John Dobson (architect)

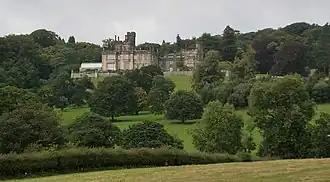
The grade I listed Beaufront Castle, overlooking the Tyne Valley, designed by Dobson 1835–1841

Dobson was very versatile and could design in Gothic or Tudor style if his clients desired, but Georgian was his preferred style. His country houses are not well-known, as they generally are privately held, not large enough to be open to the public, and landscaped behind parkland and trees. Architectural features of Dobson country houses include the use of golden sandstone, Corinthian or Ionic pillared entrance porticos, elegant staircases with beautiful ironwork balustrades leading to an upper gallery with matching iron balustrades, and an entry hall with a domed ceiling and glass centrepiece. Often the ground-floor design includes a curved or bow end at one side of the house, like Nunnykirk Hall and Longhirst Hall. The quality of the stonework in all Dobson homes is superb, and it is believed that he regularly used the same team of stonemasons as he did with other craftsmen he employed.